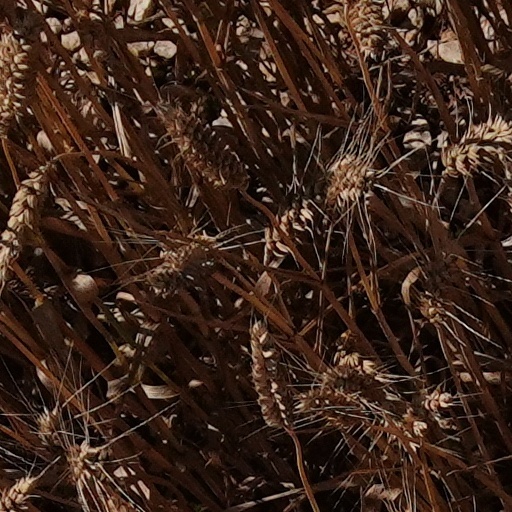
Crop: wheat